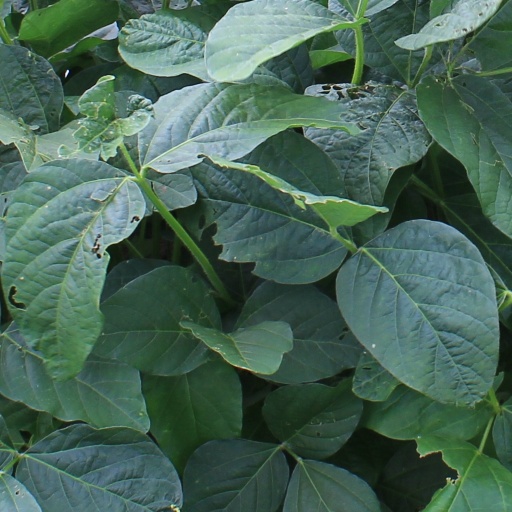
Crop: soybean